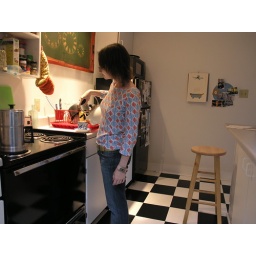
This is the kitchen as seen from the far end near the door to the bathroom.